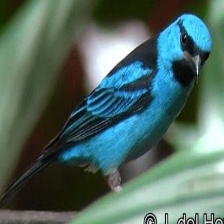
Species: BLUE DACNIS
Scientific name: DACNIS CAYANA